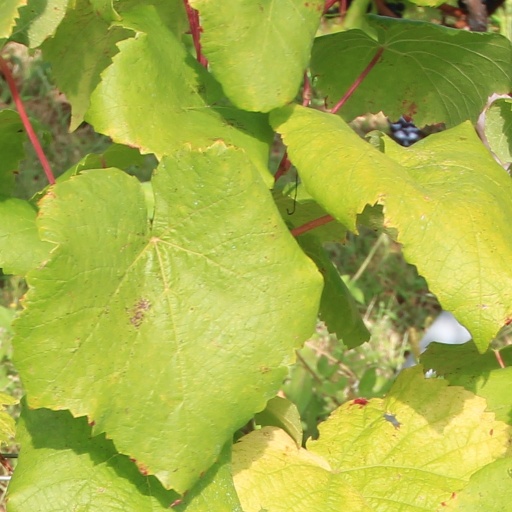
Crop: grape